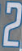
Number: 2